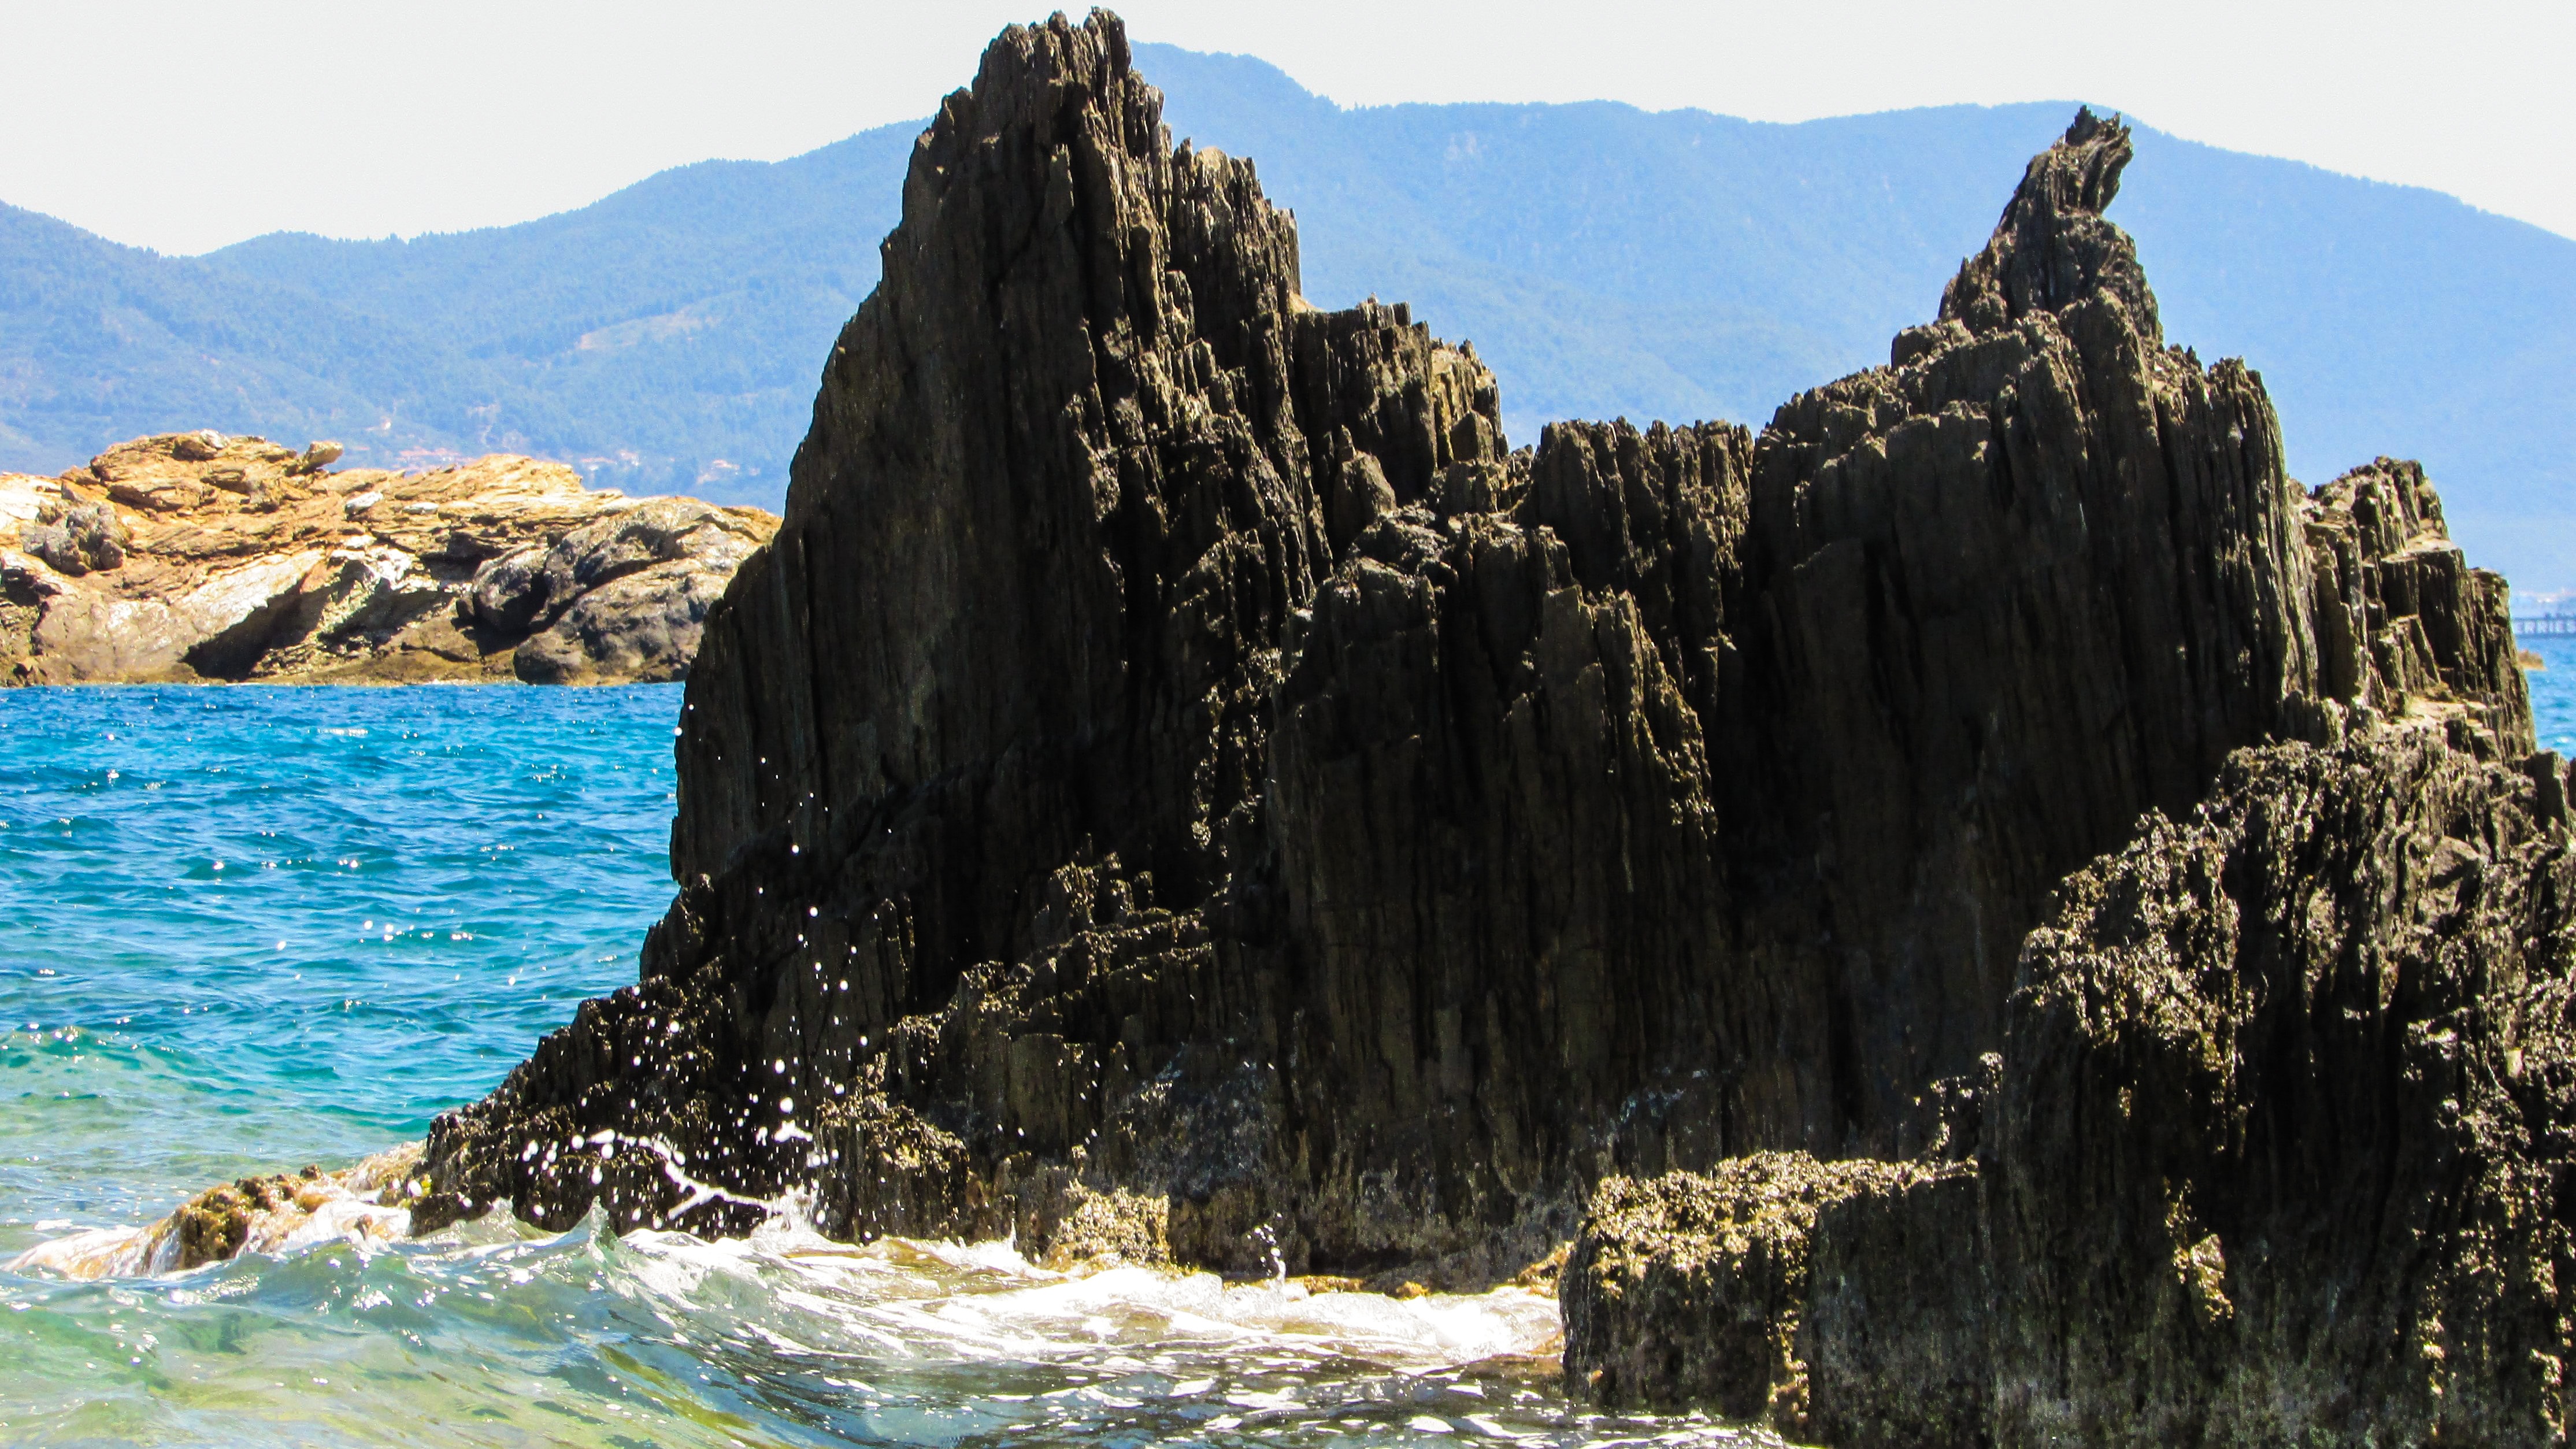
sea, coast, nature, rock, mountain, summer, formation, cliff, greek, mediterranean, scenic, island, blue, terrain, material, geology, greece, cape, skiathos, aegean, landform, sporades, geographical feature